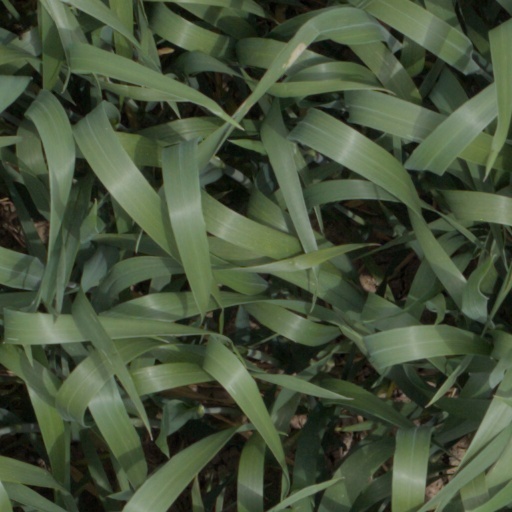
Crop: wheat